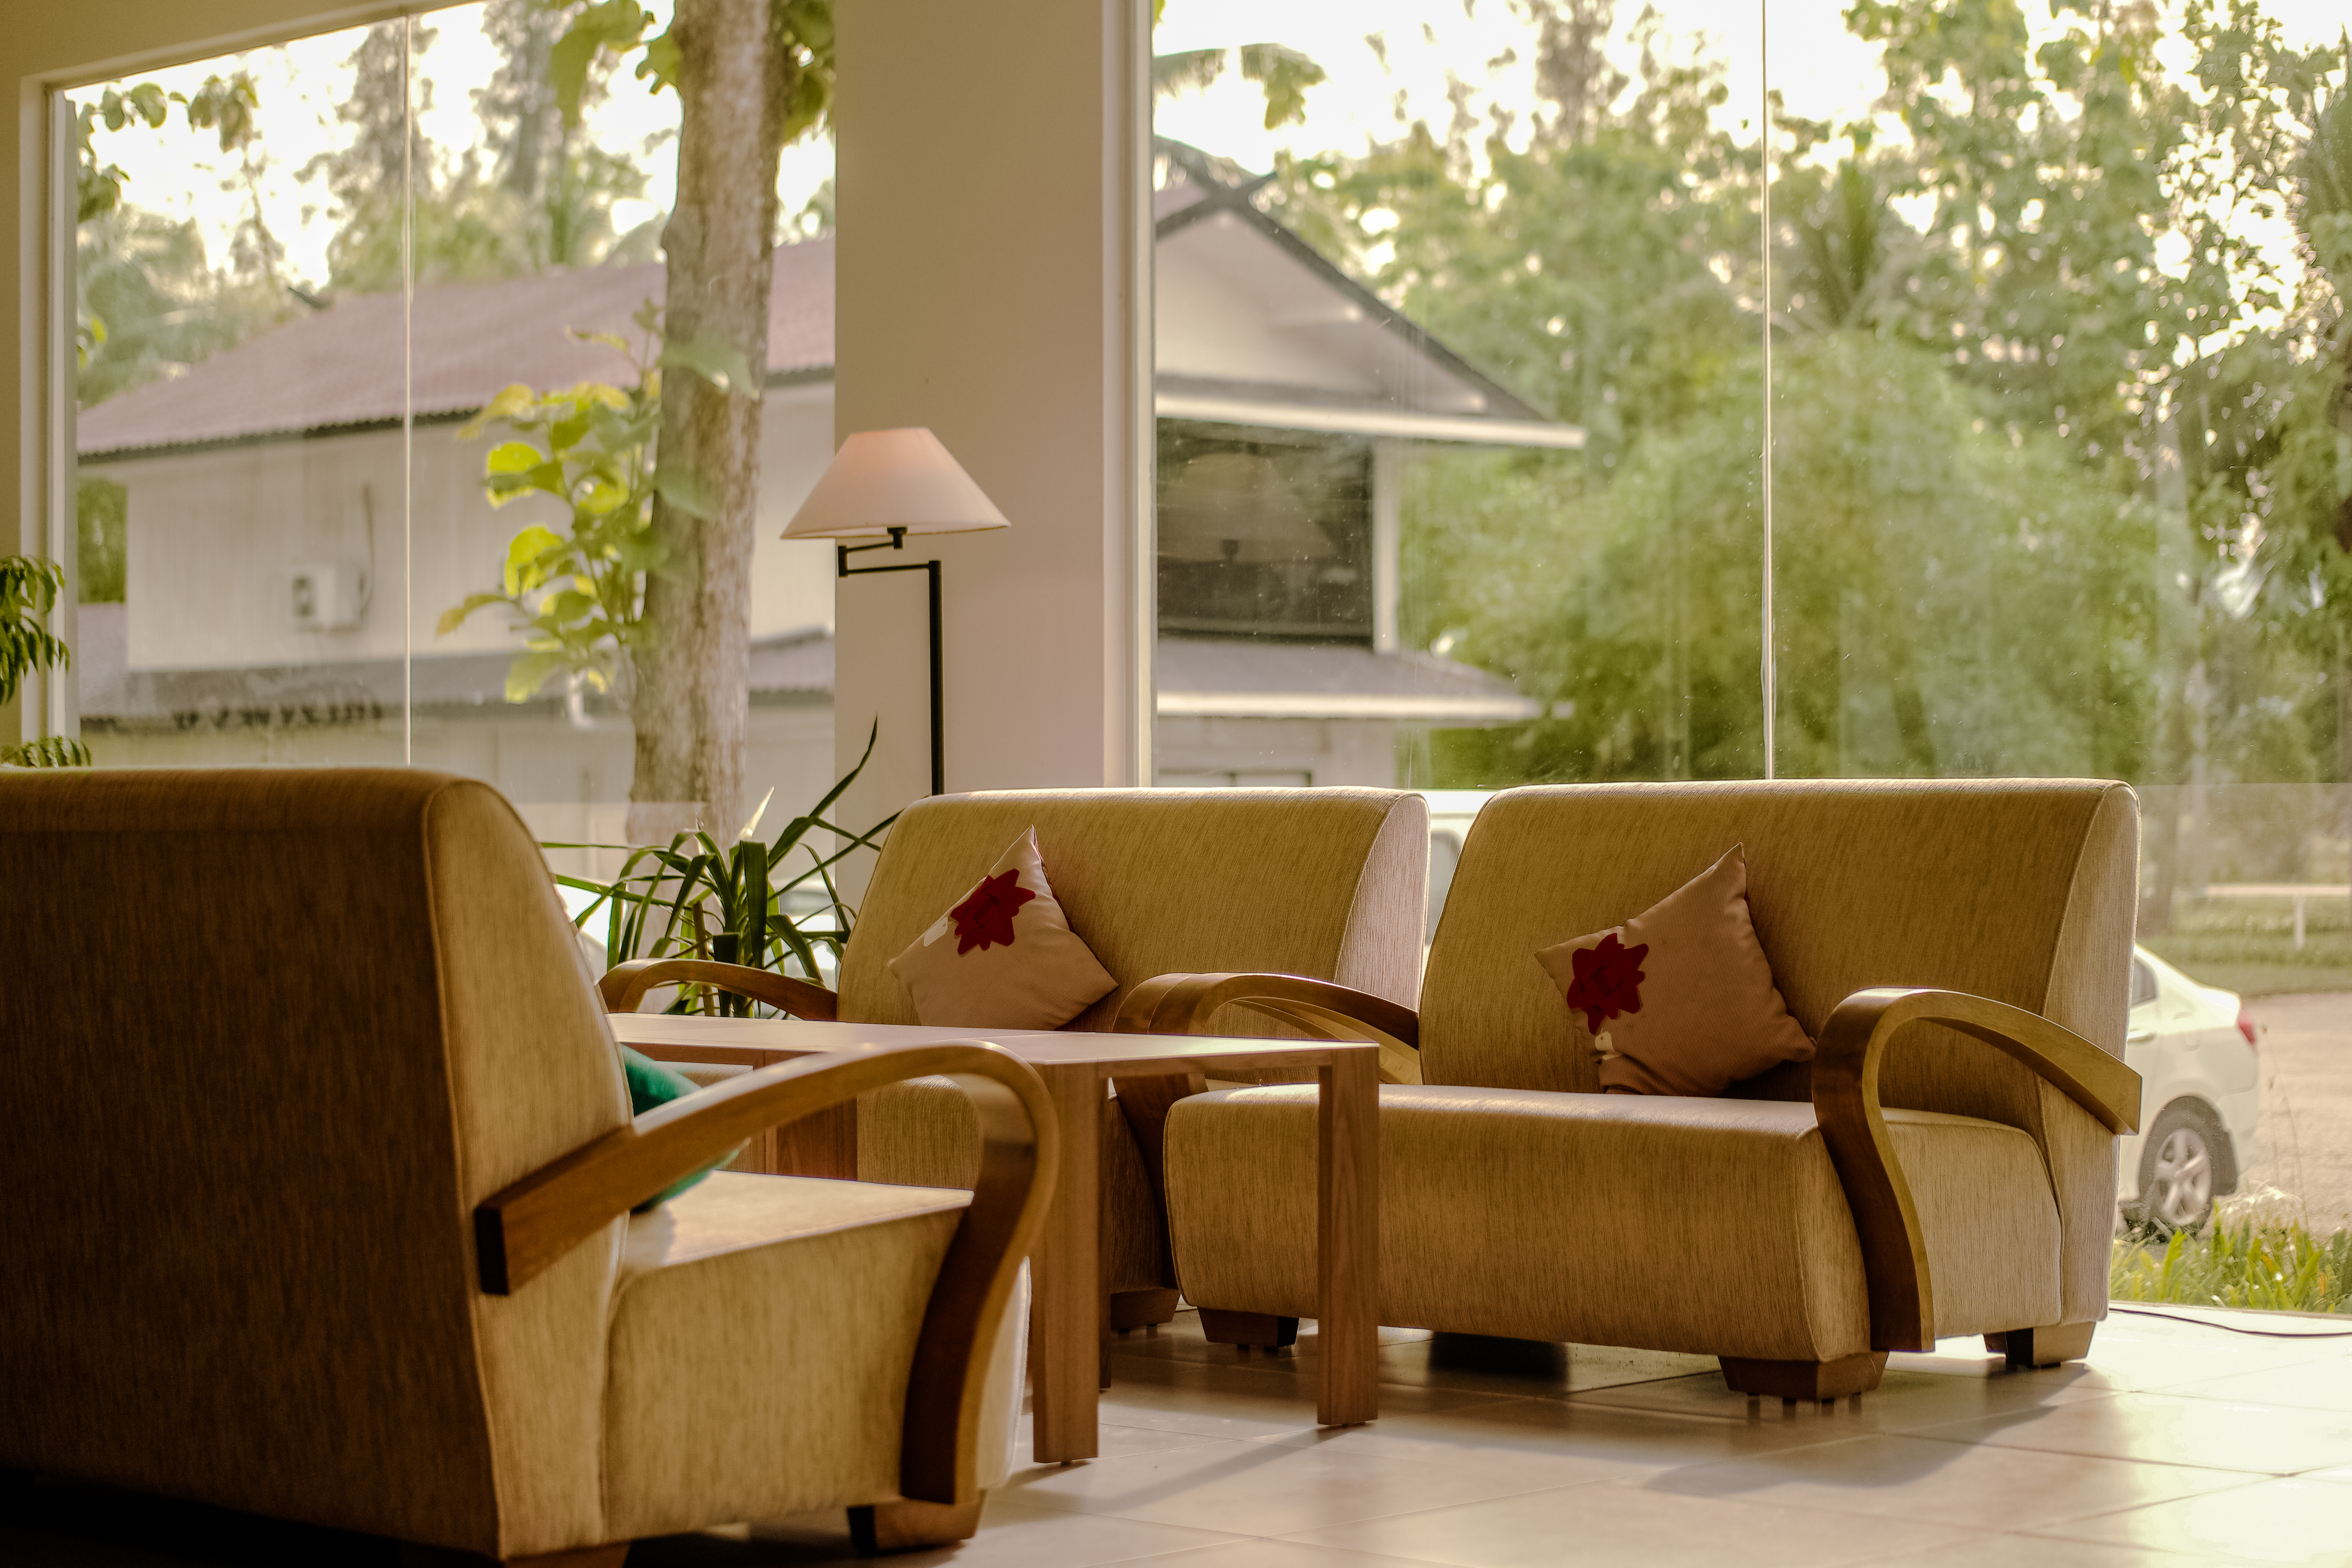
table, wood, villa, house, interior, window, home, porch, cottage, property, living room, lamp, furniture, room, sofa, pillow, interior design, family, indoors, luxury, design, estate, lobby, contemporary, window covering, outdoor structure, waiting area, glass panels, tiled floors